Dmytro Morykit

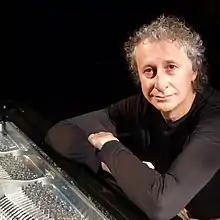

Morykit was born in Northampton to a Ukrainian father and Italian mother, who were both displaced from their respective countries after World War II. He started playing the piano at five under the tuition of Christina Griffin and later, Graham Mayo. He won the prize for best original composition at the National Student Drama Festival in 1979 when Sebastian Graham Jones first recommended the prize. Clive Wolfe, Director of the NSDA later wrote in The Stage, "Mendelssohn and Co watch out! The new incidental music for the National Student Theatre Company's Christmas production of Twelfth Night is by 1979 NSDF best music award winner Dmytro Morykit (Nene College). It is strongly melodic with baroque undertones, creating mood and scene."